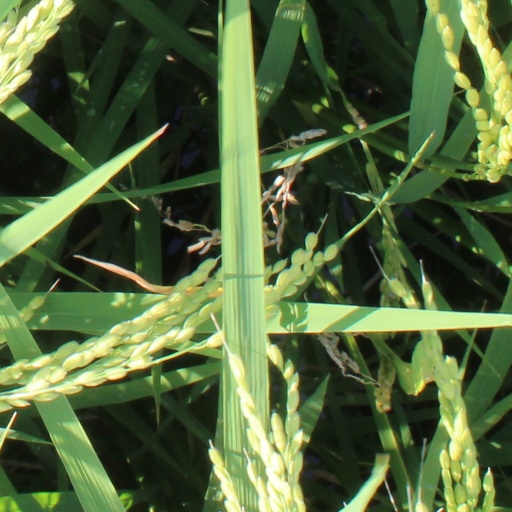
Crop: rice